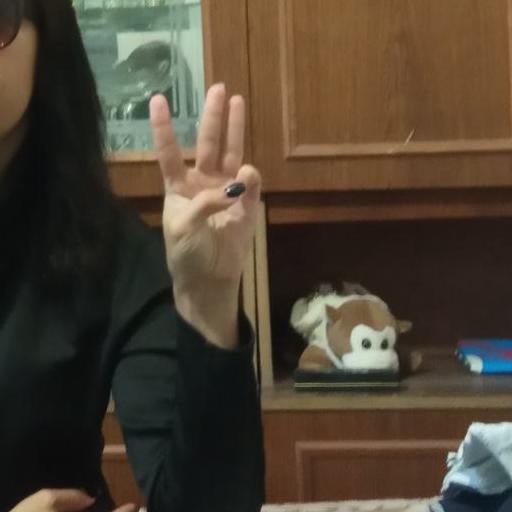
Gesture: three